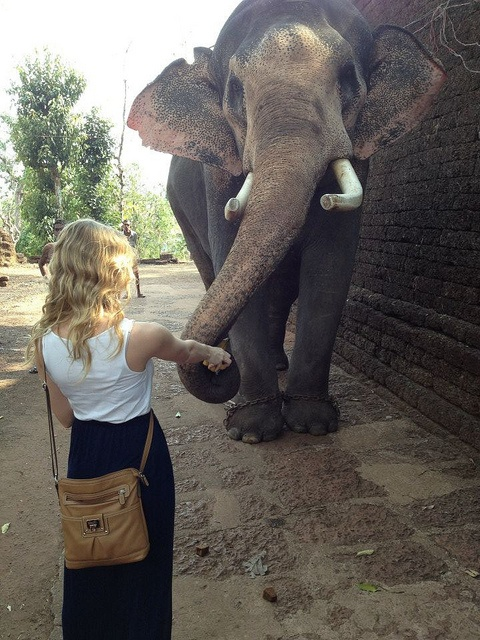
A woman admires an elephant standing next to a wall.
The woman is trying to feed the large elephant.
a person standing near a very large elephant
A person from the back with a bag slung over back, holding arm out to a standing elephant, near a wall, outside.
An elephant touches his trunk to a woman's hand.